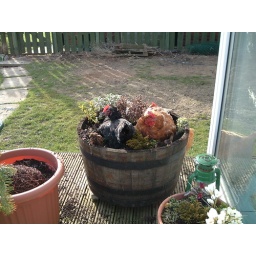
Chickens in the flower tub